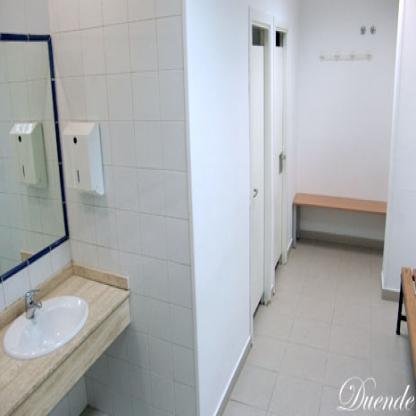
Scene: Indoor